Reva, Belgrade

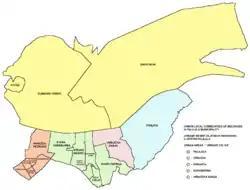
Map of Urban local communities of Belgrade in Palilula municipality

Reva is an urban neighborhood of Belgrade, the capital of Serbia. It is a sub-neighborhood of Krnjača and is located in Belgrade's municipality of Palilula. According to the 2011 census, it had a population of 2,522.